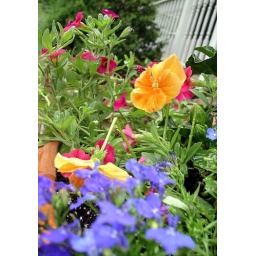
Summer flowers in the pot by the front step with a pansy left over from the spring planting.